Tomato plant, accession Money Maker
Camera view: horizontal (90 deg, fisheye); turntable rotation: 60 degrees
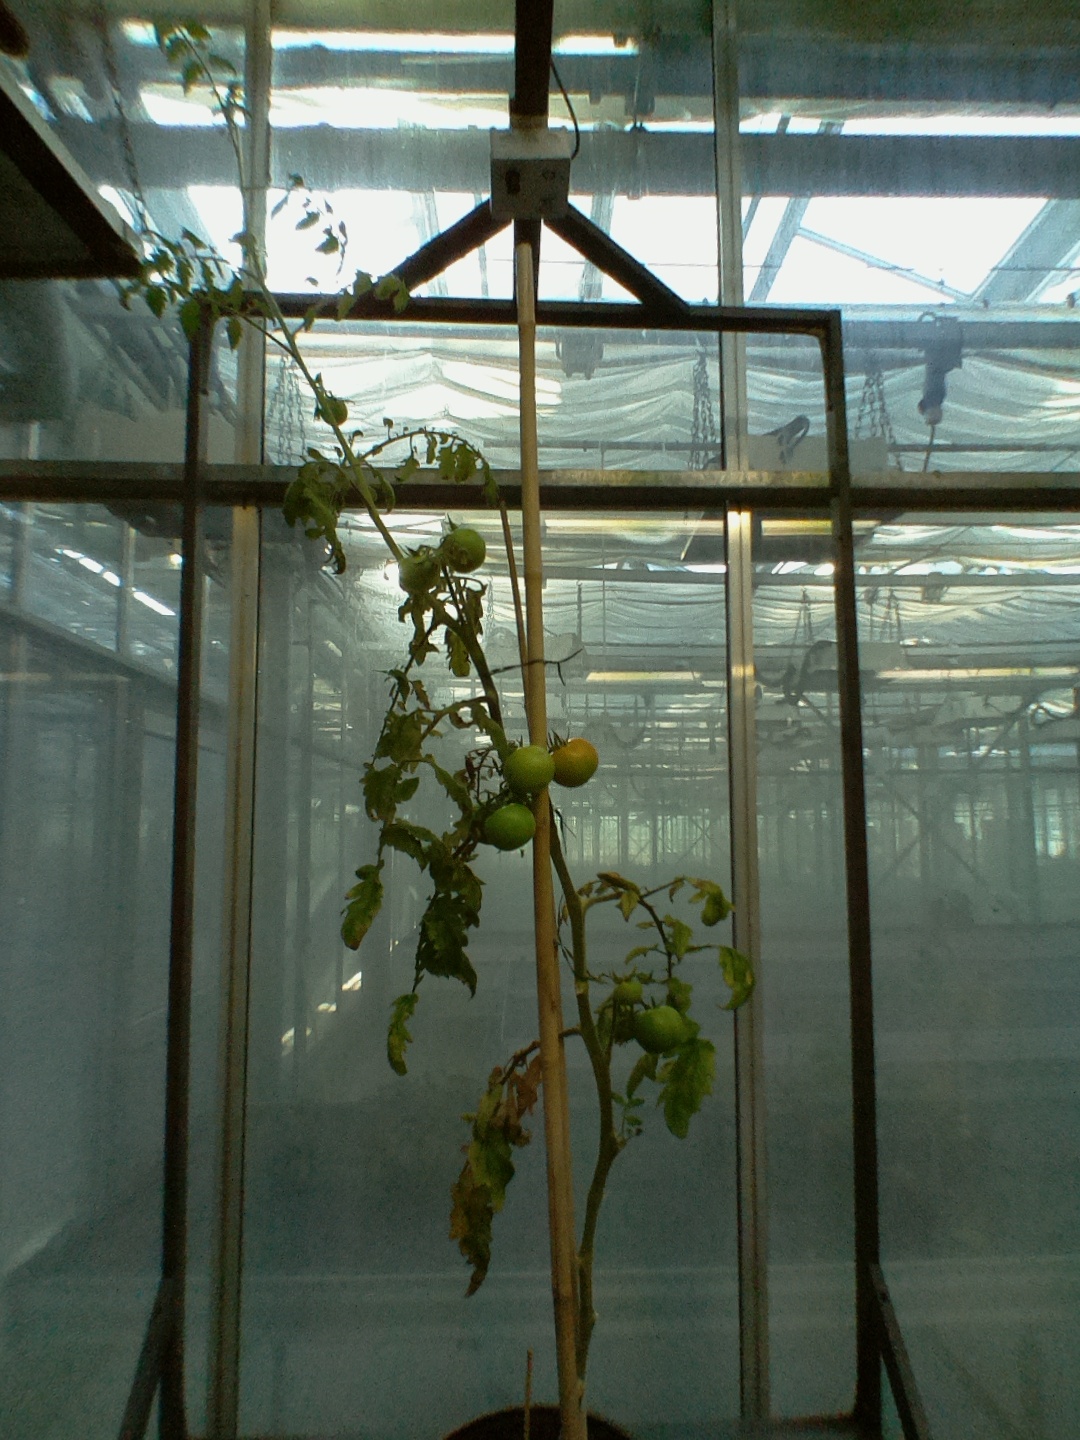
BBCH growth stage 80: fruits start showing typical ripe color (orange -> red)